Luke 8

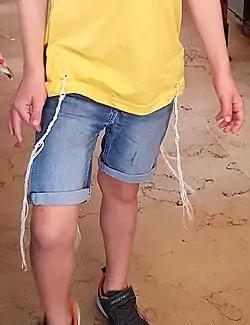
A child's "tzitzit" attached to school shirt

Luke's and Matthew's accounts specify that the bleeding woman touched the "fringe" of his cloak, using the Greek word "kraspedon", which also appears in Mark 6. According to the "Catholic Encyclopedia" article on fringes in scripture, the Pharisees (one of the sects of Second Temple Judaism) who were the progenitors of modern Rabbinic Judaism, were in the habit of wearing extra-long fringes or tassels (Matthew 23:5), a reference to the formative "çîçîth" ("tzitzit"). Because of the Pharisees' authority, people regarded the fringe as having a mystical quality.